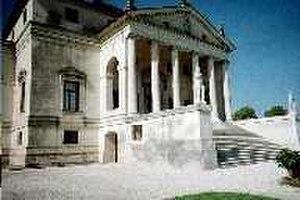
La Rotonde, près de Vicence.jpg (GFDL) Melusin M:) Melusin propriétaire des négatifs.
L’histoire de Venise repose sur un paradoxe : quelques îlots du nord-ouest de l'Adriatique, cernés par la vase, ont permis l'érection de la capitale d'un empire maritime et commercial, qui fut le plus grand port du Moyen Âge après Constantinople, dont elle dépendit à ses débuts. Placée au fond du golfe le plus profond de la Méditerranée, en bordure de deux grands fleuves italiens, le Pô et l'Adige qui conduit au col du Brenner, passage le plus bas des Alpes, la ville émerge au IXᵉ siècle. Elle bénéficie d'une situation privilégiée sur les routes d'échange avec le Saint-Empire romain germanique, l'empire byzantin et les empires musulmans. L'expansion prend forme au XIVᵉ siècle, via la Bourse du Rialto en plein air, où on échange des parts de navire, ce qui facilite le développement d'une flotte commerciale et le quadruplement de la superficie de l'Arsenal de Venise, mené par les autorités de la ville.